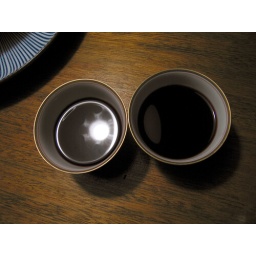
red wine in Japanense tea cup